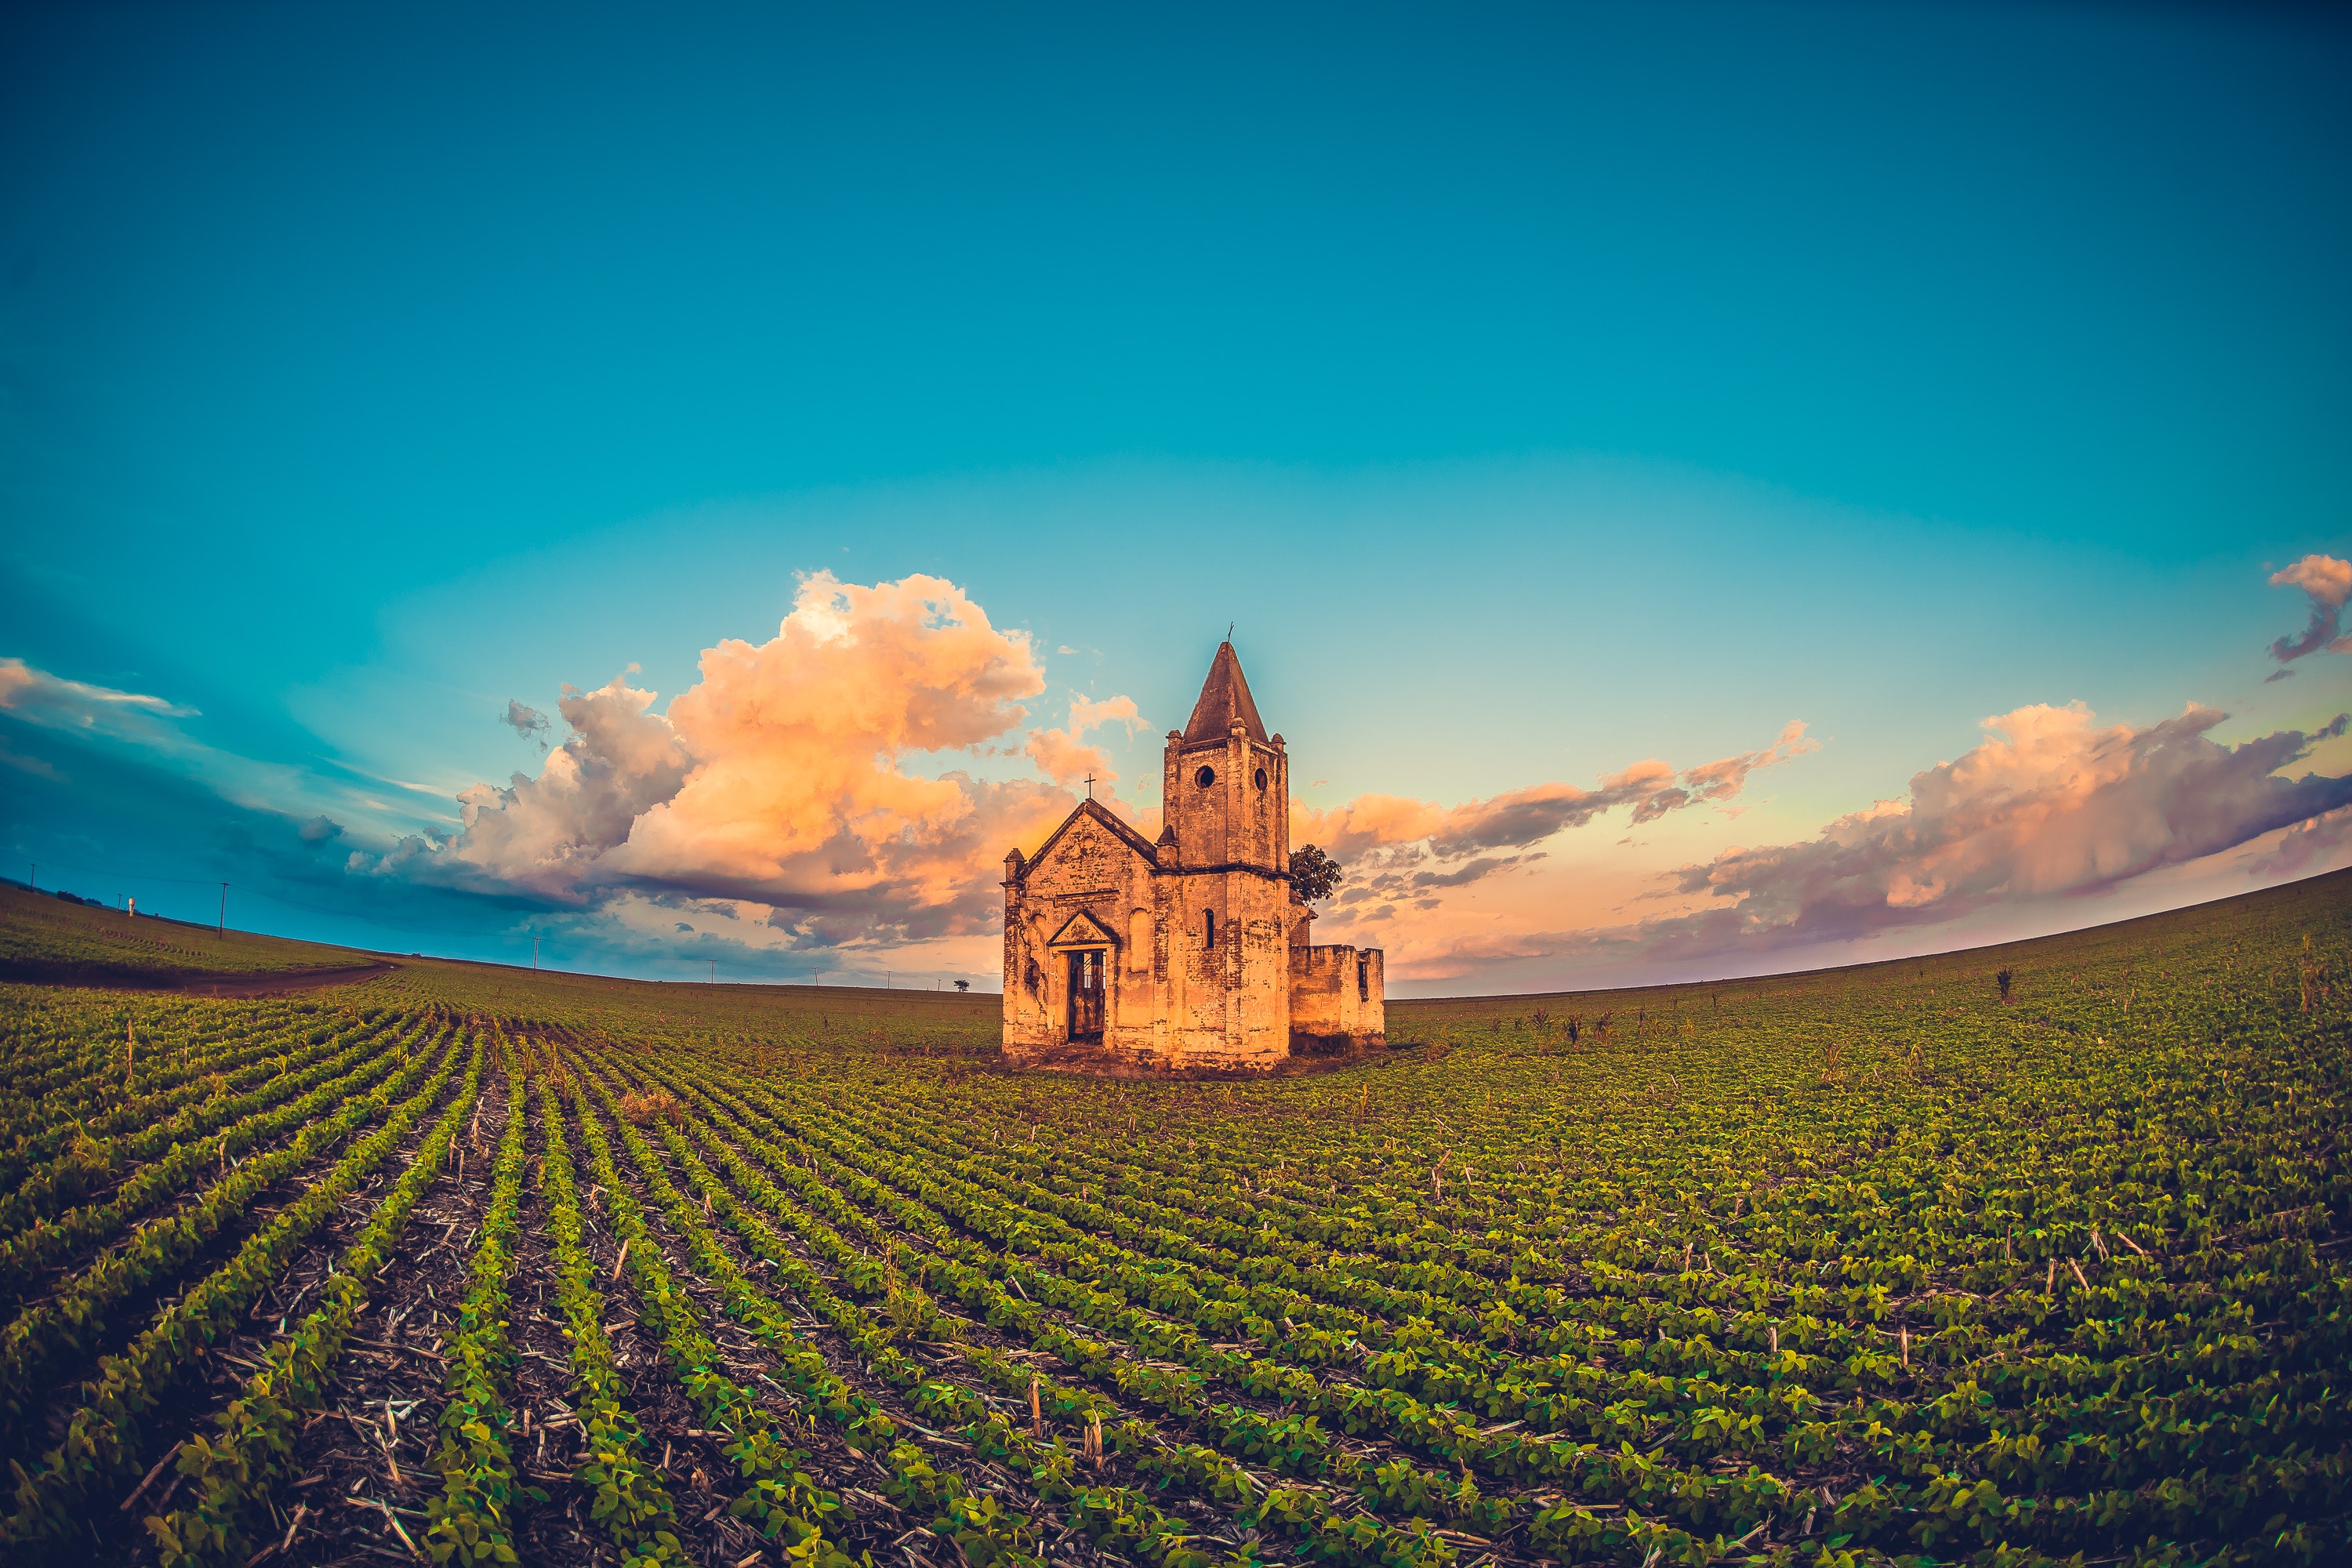
sky, nature, field, cloud, natural landscape, church, rural area, photography, grass, place of worship, landscape, grass family, horizon, sunlight, plain, grassland, stock photography, farm, architecture, plant, sunset, hill, agriculture, crop, building, house, chapel, meteorological phenomenon, abbey, mountain, evening, flower, monastery